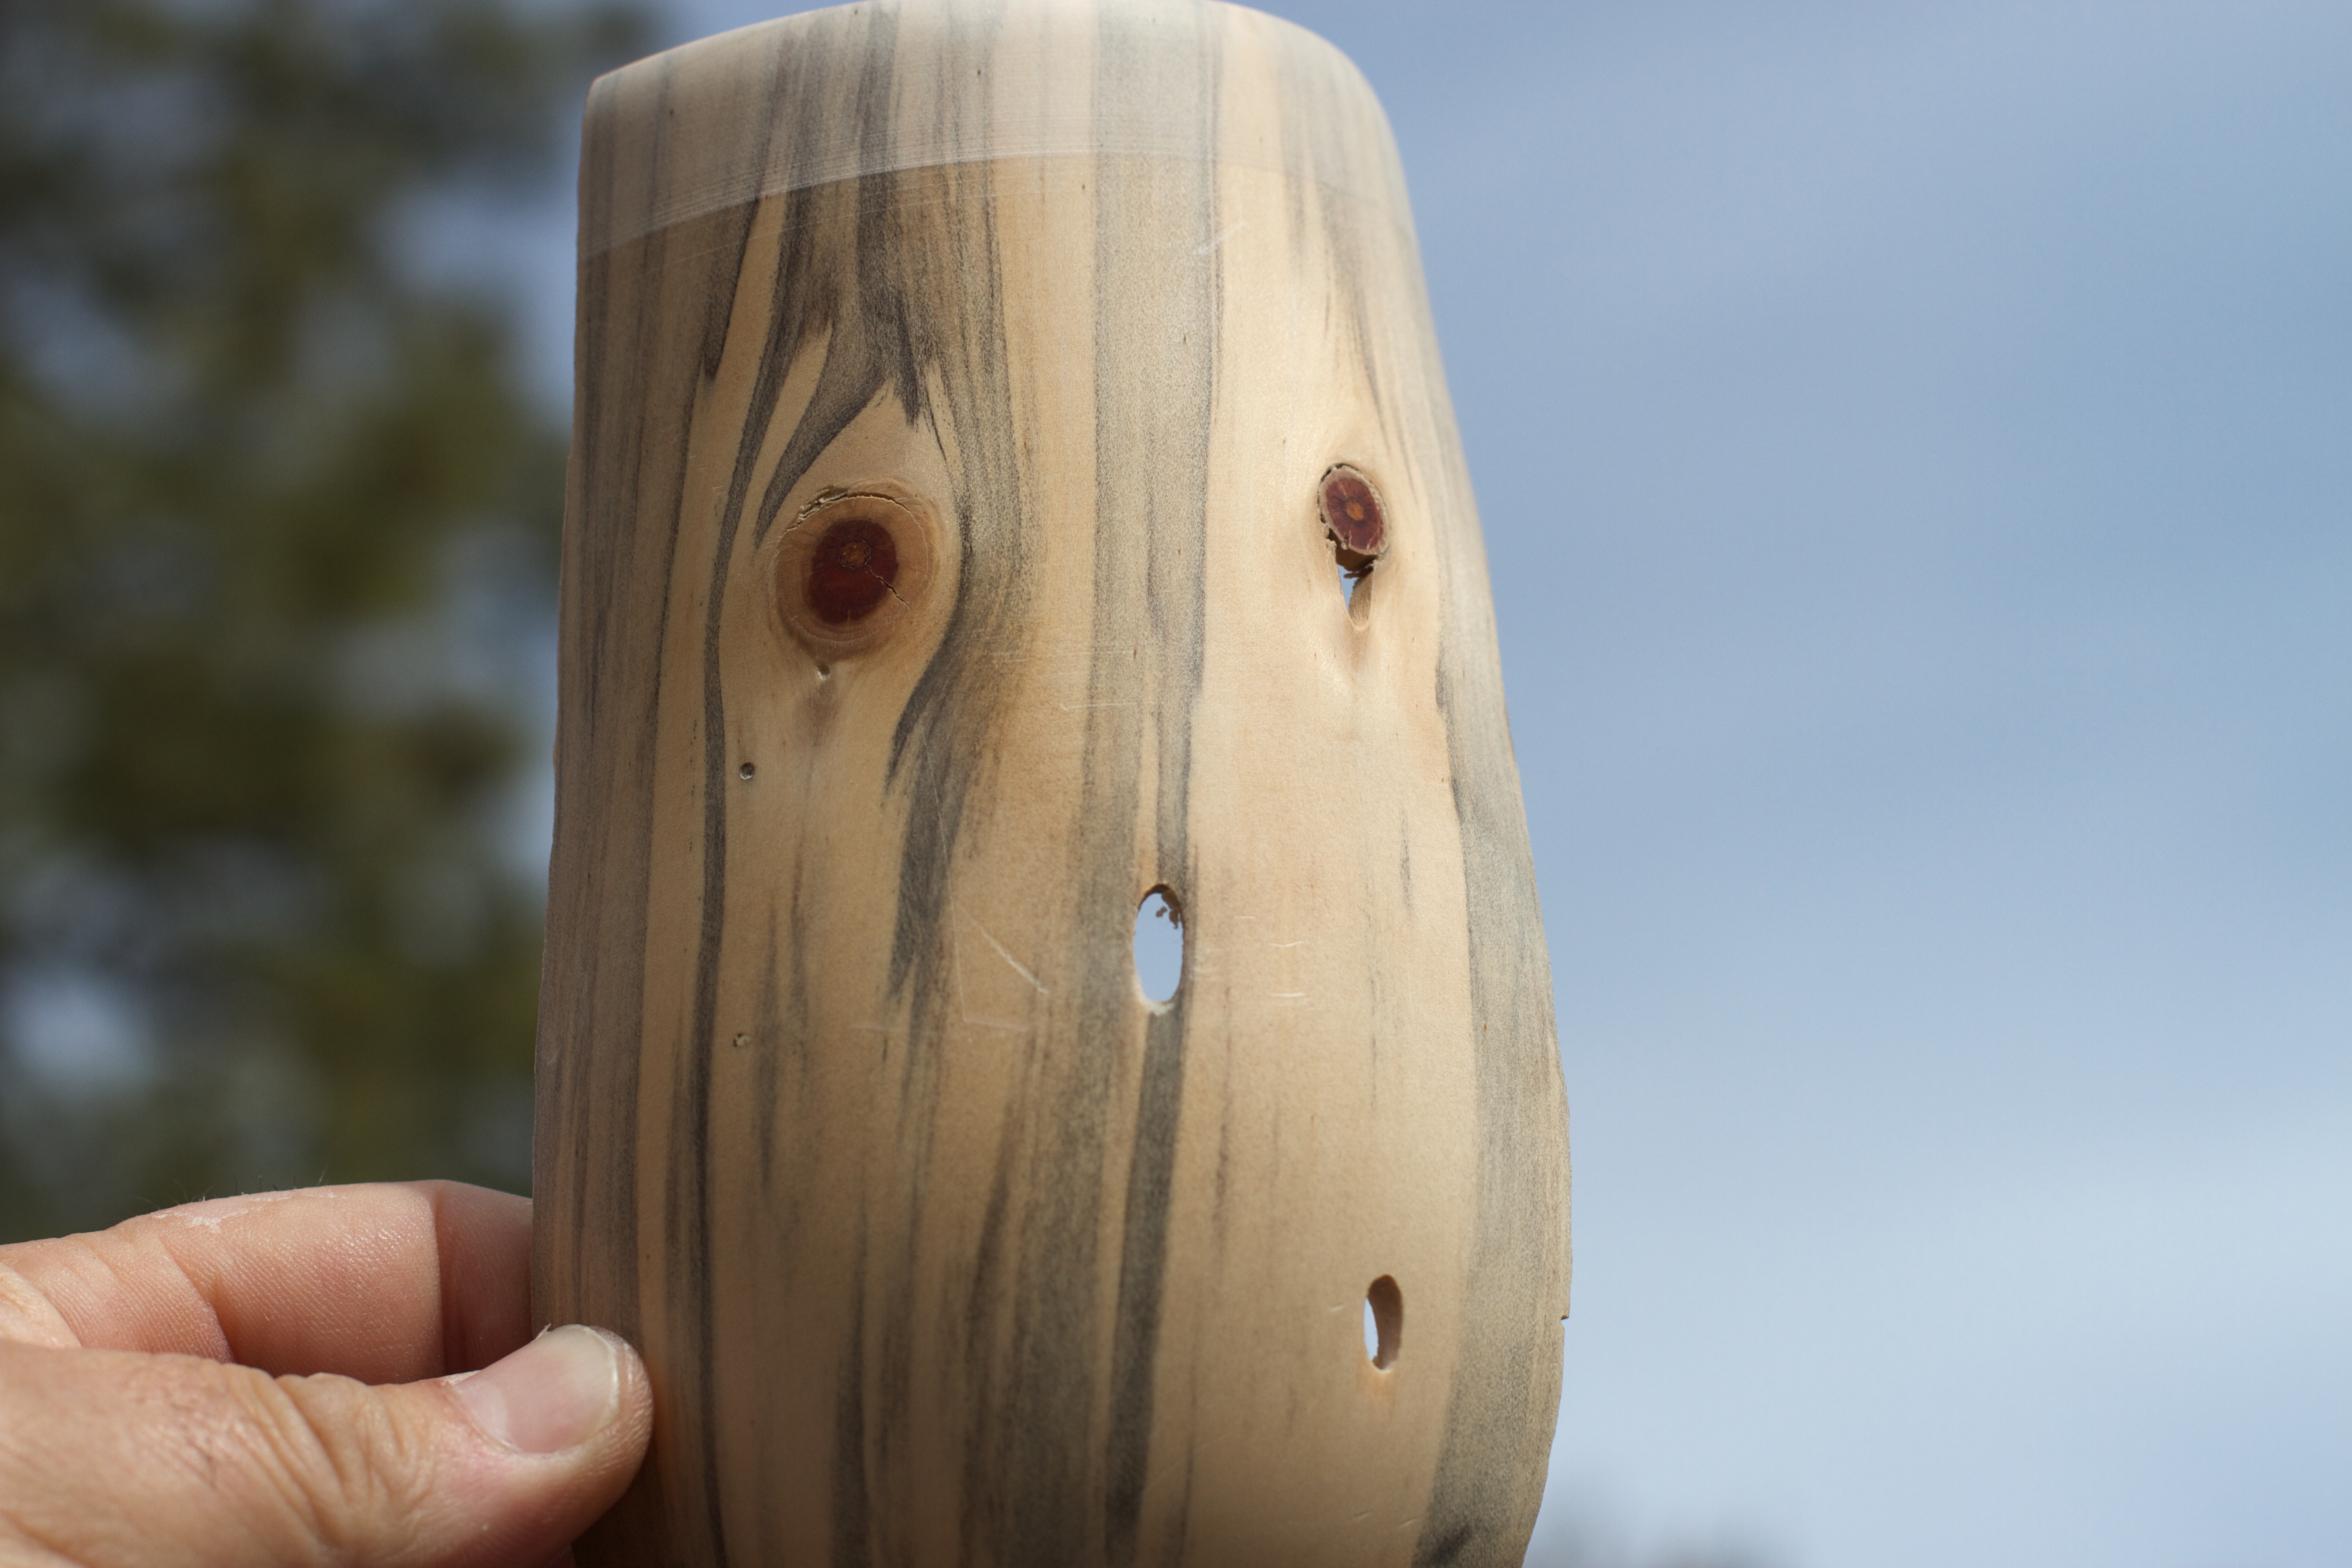
wood, lighting, close up, sculpture, art, carving, man made object